Actor Nakamura Shikan II as Satake Shinjuro

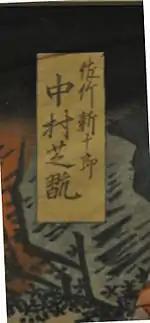
Name cartouche detail

The print depicts a scene from the kabuki play , "The Courtesan and the Cherry Blossoms at Mt. Aso". Unusually, the play was performed in the first lunar month of , or 1827, at both Osaka's and Theatres simultaneously. Shikan II appeared in the version staged at the Kado in the role of , alongside Edo actor as , "onnagata" as a courtesan, and star as . Utaemon III is also credited with having written the Kado Theatre version of what is essentially a politico-historical thriller. The climax of the performance appears to have been a "shosagoto" dance featuring the three main stars.